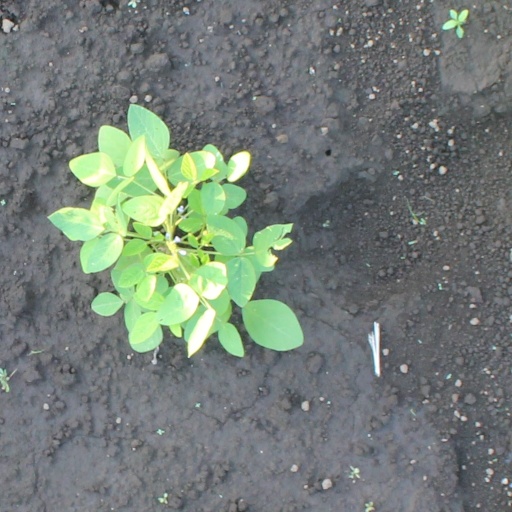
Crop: soybean